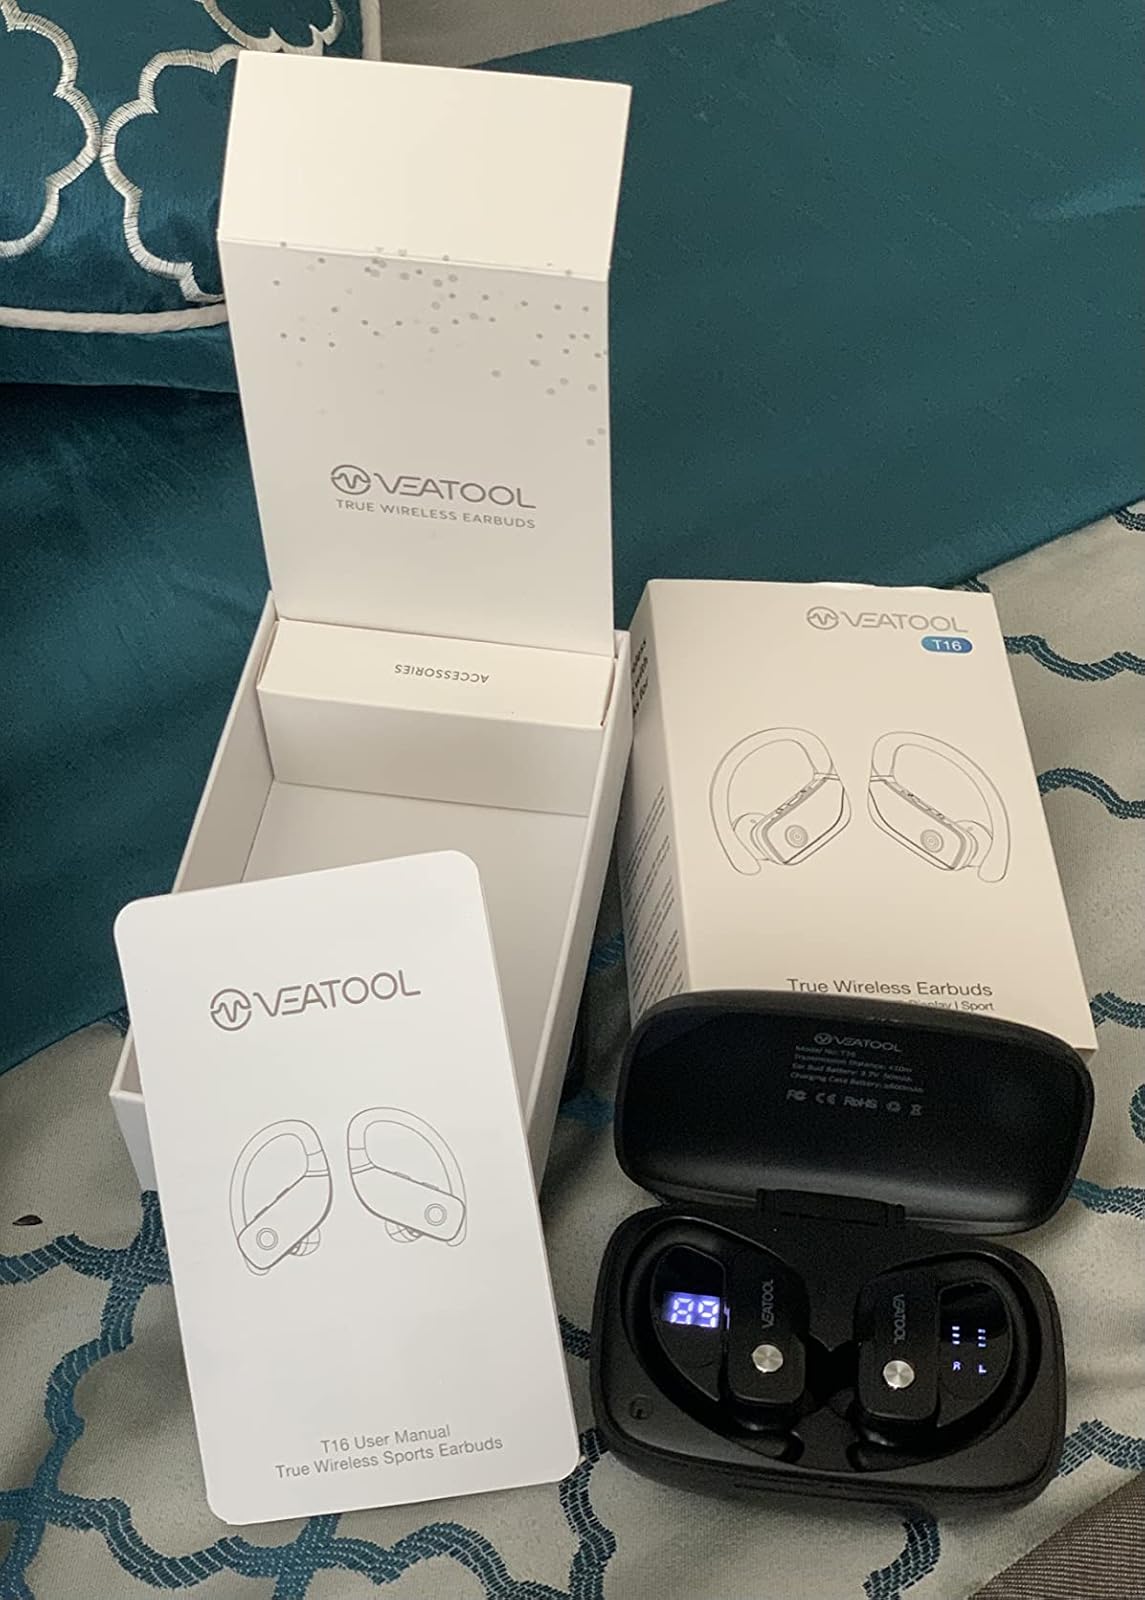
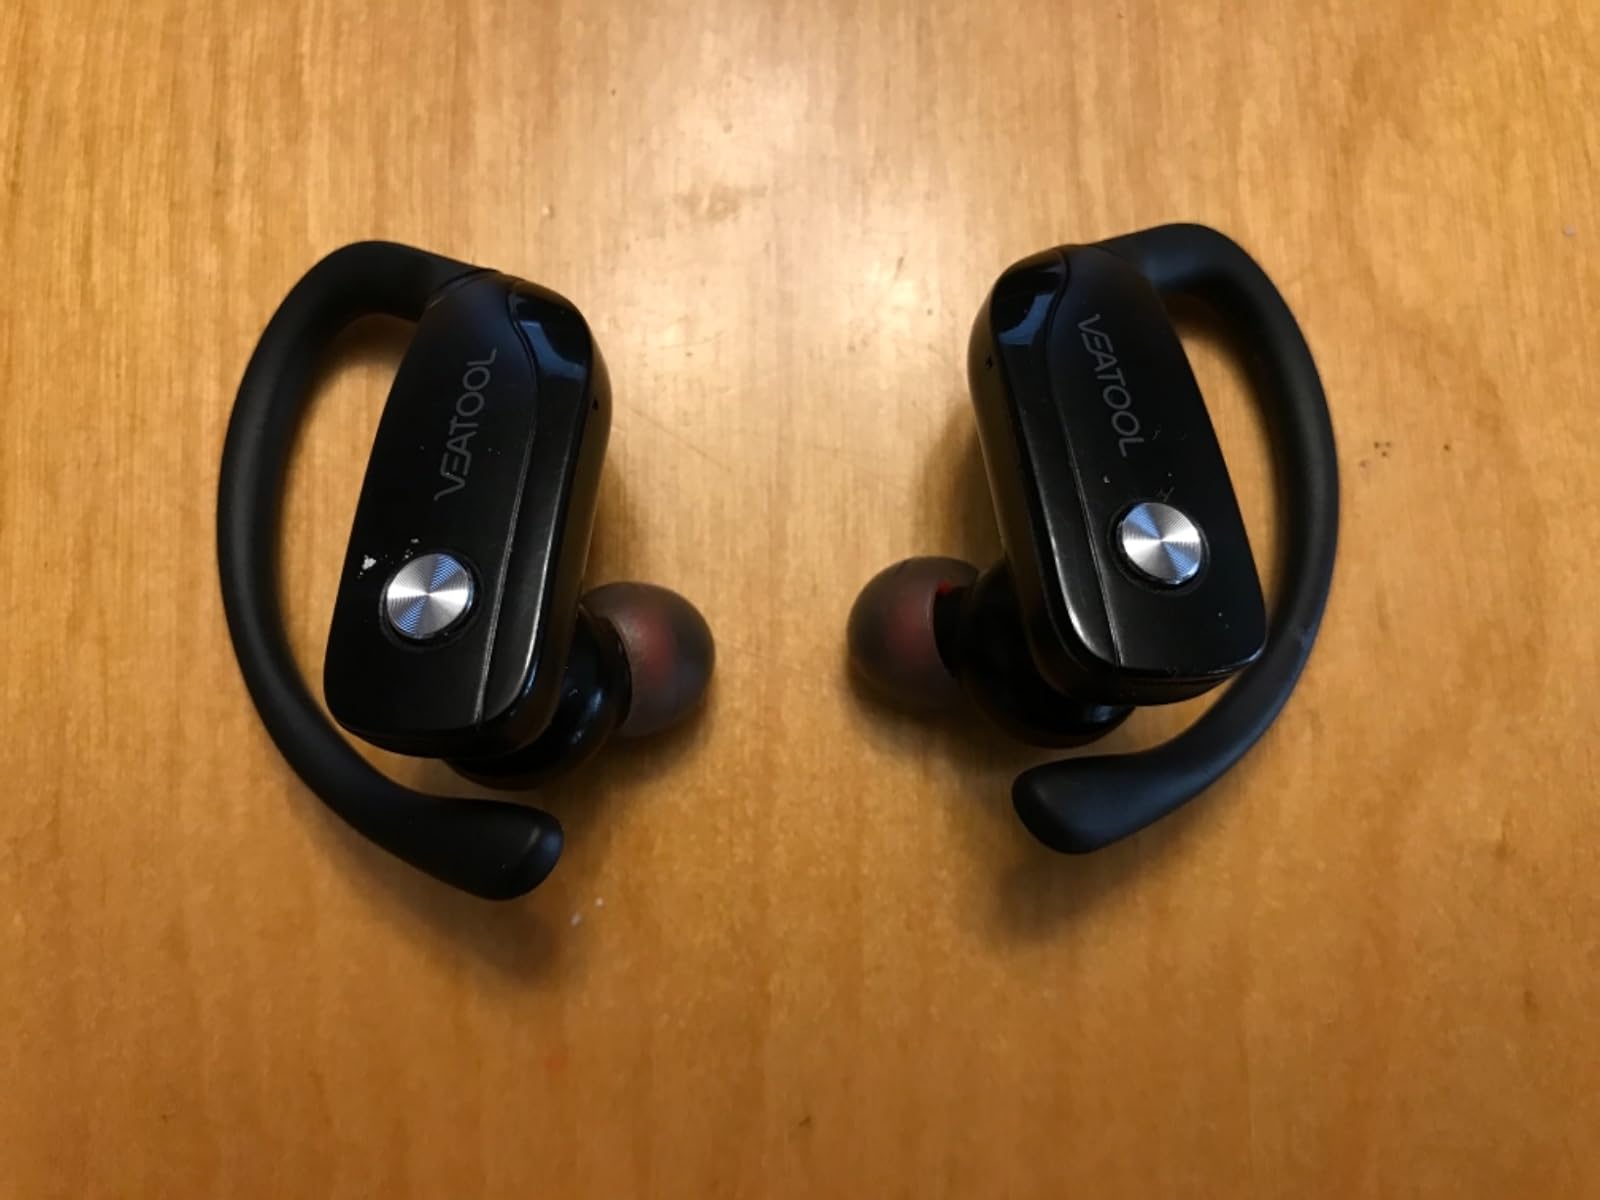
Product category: earbuds
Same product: yes